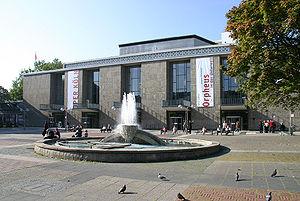
L’opéra de Cologne fait référence à la fois au bâtiment qu'à la compagnie lyrique qui joue dans cet opéra à Cologne. Le bâtiment est commun avec celui du Schauspiel Köln.